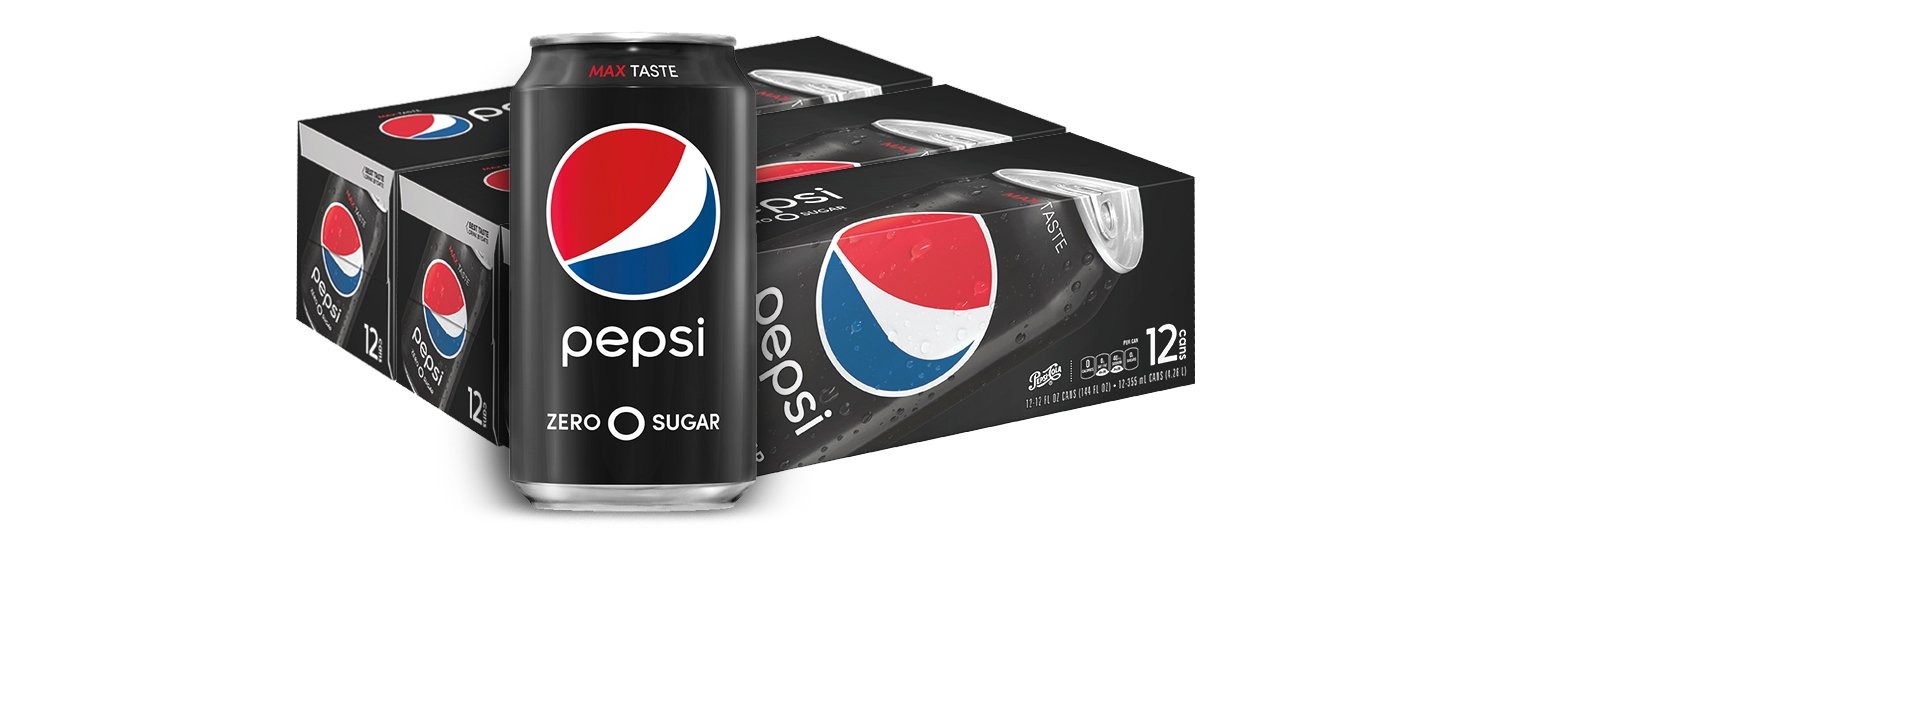
Item Name: Pepsi Zero Sugar Soda, Fridge Pack Bundle, 12 fl oz, 36 Cans
Bullet Point 1: Includes 36 twelve ounce cans
Bullet Point 2: A bold and refreshing zero-calorie cola with maximum taste
Bullet Point 3: 0 sugar
Bullet Point 4: 0 calories
Bullet Point 5: 0 carbs
Value: 432.0
Unit: Fl Oz

Price: 22.19